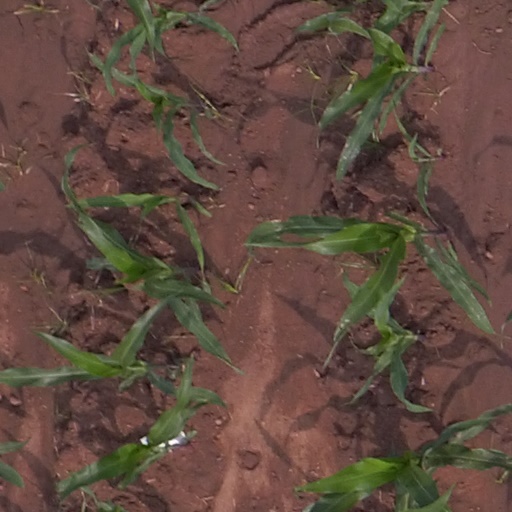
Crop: maize; corn